Derby Baseball Club

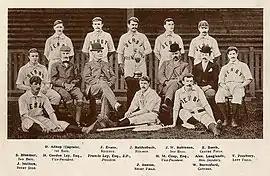
The Derby Baseball Club, with Steve Bloomer on 2nd base and Jack Robinson on 3rd. Francis Ley is in the bowler hat.

During his journey to the States, Ley had seen the way in which baseball fields had been laid out by companies and factories for the use by their workers and decided to follow suit on his return to Derby. Consequently, Ley had the Ley's Recreation Centre (later renamed Baseball Ground) built; a park for the use of workers with cricket and baseball facilities. The Baseball Ground eventually became the home stadium of football club Derby County.